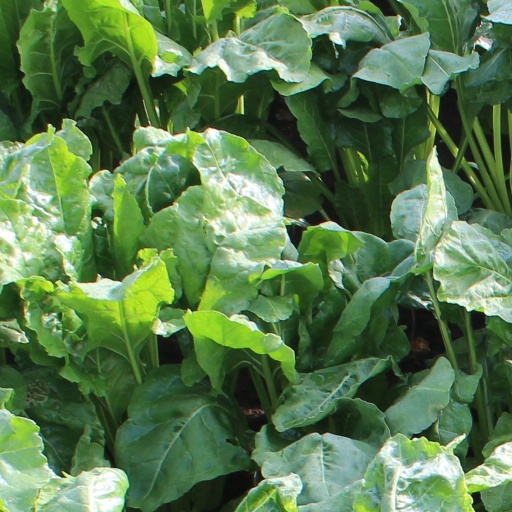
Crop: sugar beet